Armenia–Azerbaijan border crisis (2021–present)

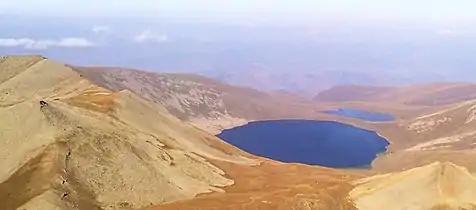
Lake Sev as seen from the peak of Mets Ishkhanasar mountain in Armenia

Azerbaijan claims that its forces did not cross into Armenia and merely took up positions that were inaccessible in winter months, adding that the border between the two countries was never formally demarcated following the collapse of the Soviet Union.